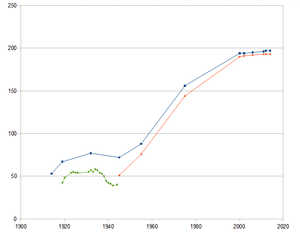
Toutes les valeurs sont au 31 décembre de chaque année. Bleu
Cet article recense les pays du monde, quel que soit leur statut : reconnus par l'ONU, par un ou plusieurs autres pays, ou même auto-proclamés.